Webster School (Washington, D.C.)

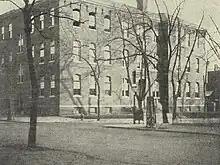
Webster School in 1884

When the Webster School was built in 1882, it only served the neighborhood's white students, due to segregation laws. Although the architect is unknown, the design for the three-story building was signed by Clark in 1881, meaning he either designed the school himself or approved it. Bright and Humphrey, a firm responsible for the Pension Building, constructed the school. The school was named in honor of Daniel Webster, a prominent lawyer and statesman who served in the Senate and as Secretary of State.